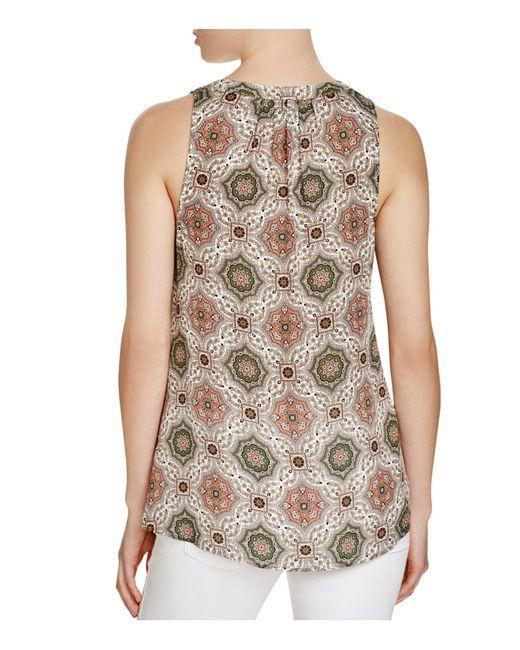
Ärmelloses Tanktop mit grün-orangefarbenem Paisley-Muster